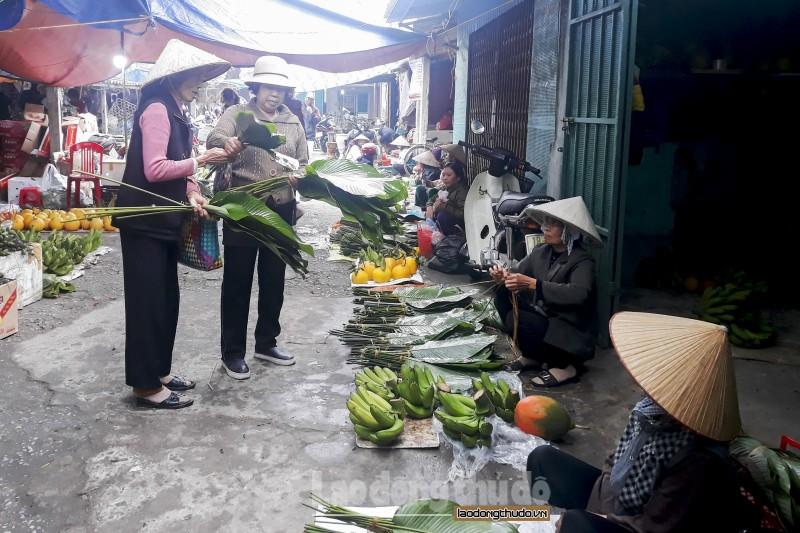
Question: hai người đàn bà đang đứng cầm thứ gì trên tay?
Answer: hai người đàn bà đang đứng cầm các bó lá dong